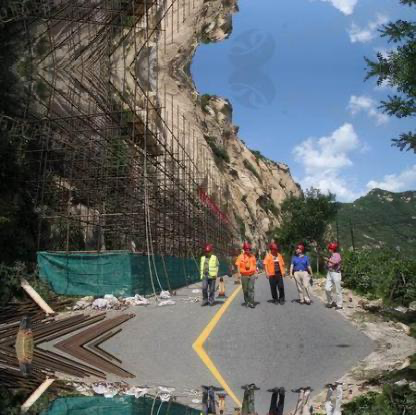
Objects in the image:
label: helmet
label: helmet
label: helmet
label: helmet
label: helmet